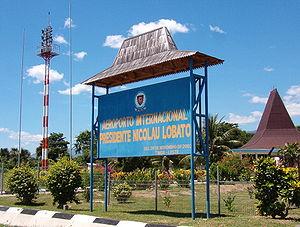
L'aéroport international Presidente Nicolau Lobato, connu auparavant sous le nom d'aéroport international de Dili Comoro, est situé à Dili, la capitale du Timor oriental. L'aéroport a été rebaptisé en l'honneur de Nicolau dos Reis Lobato, un homme politique timorais et héros national.